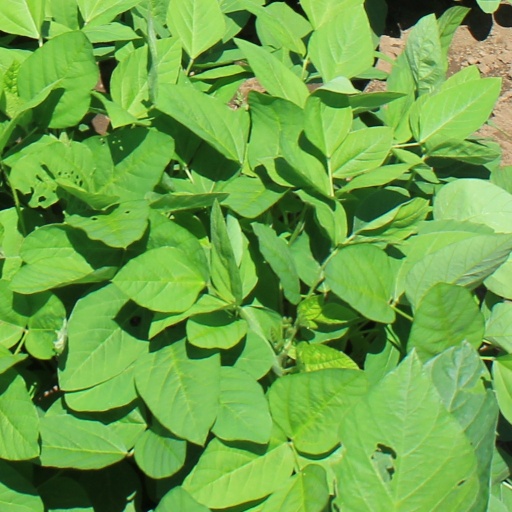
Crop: soybean